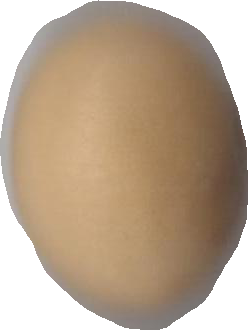
Variety: Grobogan